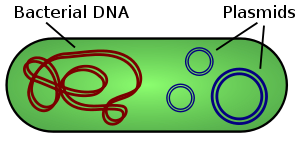
Bakterier / Cellestrukturer / Bakteriers DNA
Illustration af organiseringen af en bakteries genom
"Bakterier er éncellede mikroskopiske organismer uden cellekerner eller andre organeller, dvs. at arvemassen i cellen ikke er adskilt fra resten af cellen af en kernemembran. Bakterier regnes til prokaryoterne, dvs. ""før kerne"", som også omfatter arkæer. De klassificeres i dag som to selvstændige domæner, mens eukaryoterne udgør et tredje domæne.